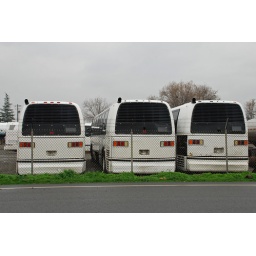
A flock of retired RTS buses being parted out in a truck repair yard in West Sacramento, California.